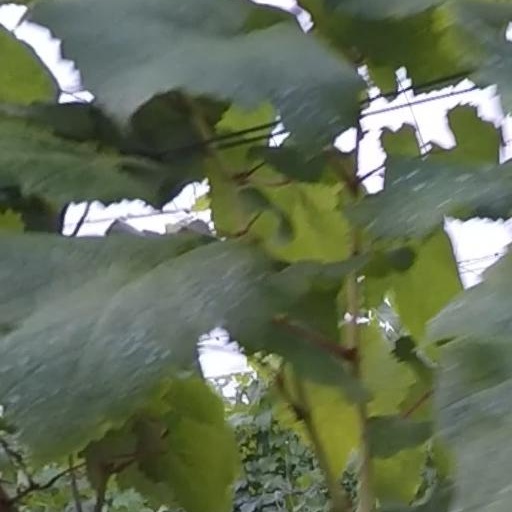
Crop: grape